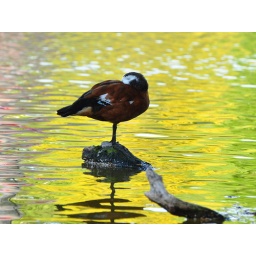
i dont know what kind of duck this is but i liked the look of it against the reflection of the trees